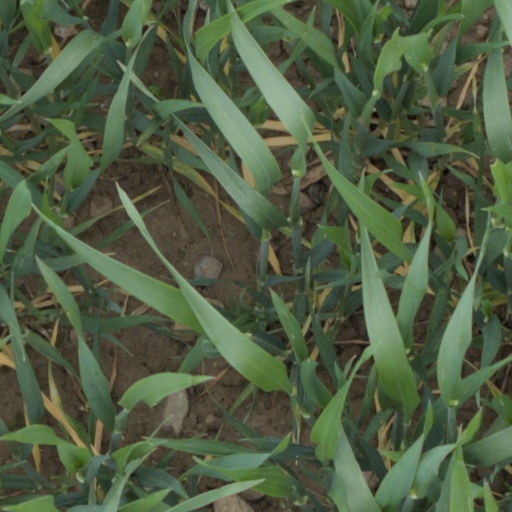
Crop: wheat